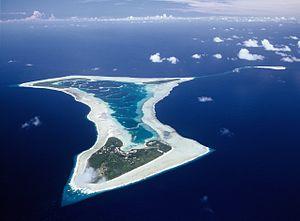
Vue aérienne de l’atoll de Pukapuka, dans les îles Cook, vue depuis un avion de ligne de la compagnie Air Rarotonga qui réalise de rares liaisons avec cet atoll isolé.